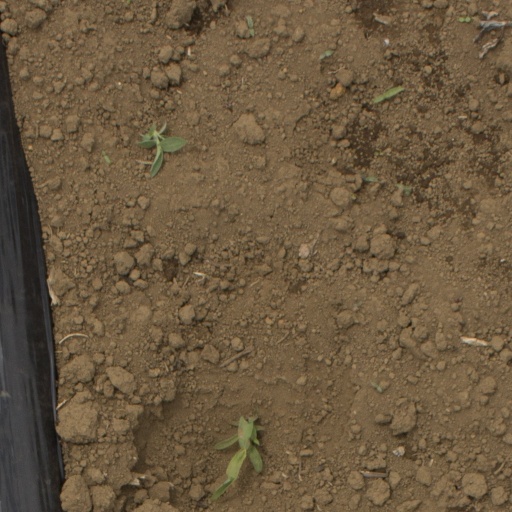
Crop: Jerusalem artichoke